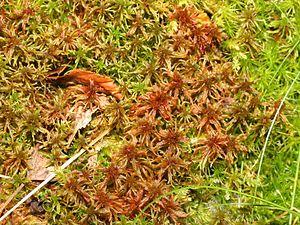
Les Sphagnopsida sont une classe de mousses. C'est notamment la classe des sphaignes.
Sphagnum warnstorfii est une espèce de sphaignes, organismes végétaux sans racines ni vrais tissus conducteurs qui sont à l'origine de la formation des tourbières par accumulation de leur matière organique.